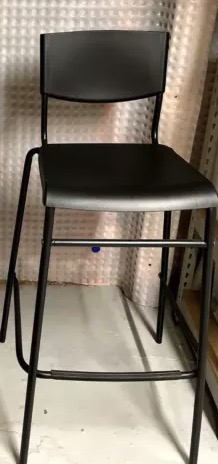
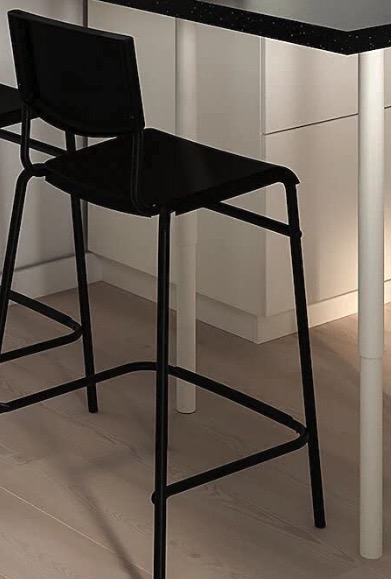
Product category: stool
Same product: yes